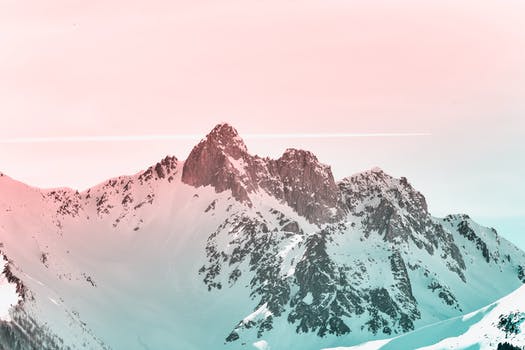
Label: No Watermark